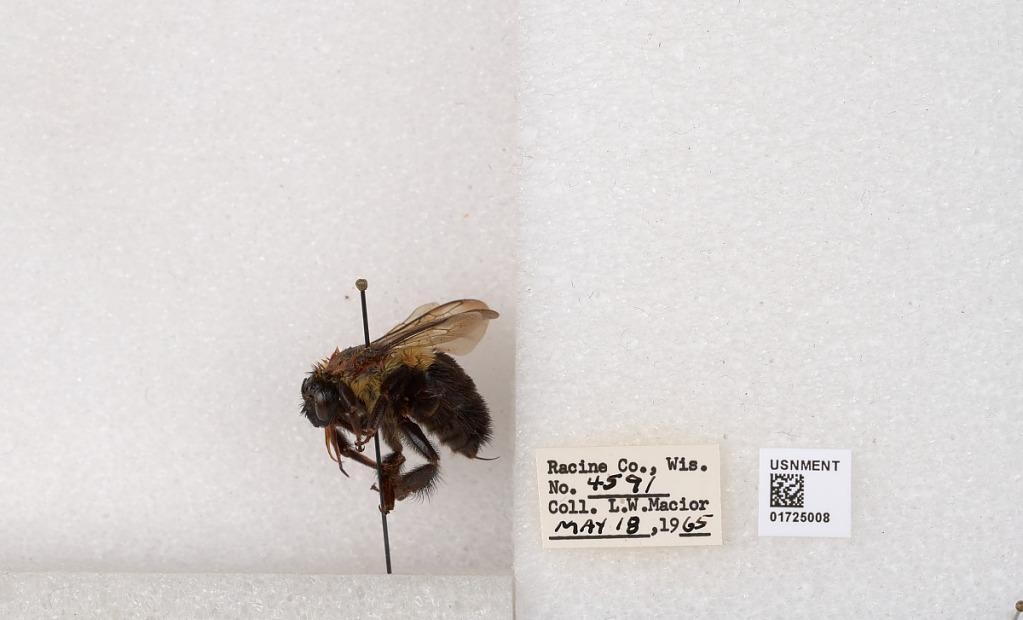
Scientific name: Bombus impatiens Cresson
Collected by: L. Macior
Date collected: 1965-5-18
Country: United States
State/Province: Wisconsin
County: Racine
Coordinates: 42.7299, -87.8123